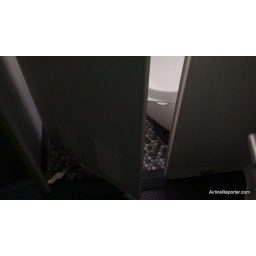
The door swings out a little differently in the bathroom